Philip Edward Tovrea Jr.

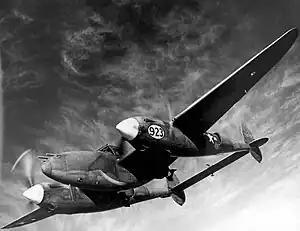
Lockheed P-38 Lightning

Tovrea joined the U.S. Army Air Force the outbreak of World War II. In 1944, he was assigned to the 27th Fighter Squadron, 1st Fighter Group, 15th Air Force in Europe. His unit participated in aerial combat in the Mediterranean Theater of Operations during the war. He was awarded the Silver Star Medal for gallantry and the Distinguished Flying Cross for extraordinary achievement while participating in aerial flight. During the war Tovrea flew a Lockheed P-38 Lightning, a World War II American fighter aircraft built by Lockheed. As an Ace he was ranked 65th and credited with shooting down 8 enemy aircraft in aerial combat.